Iolaus

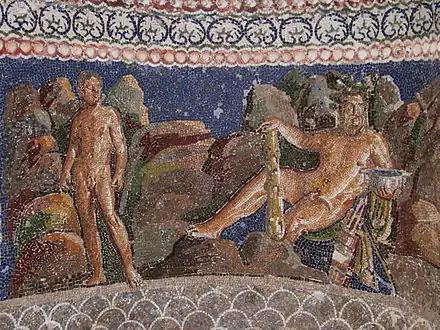
Heracles and his nephew, Iolaus. 1st century BC mosaic from the Anzio Nymphaeum, Rome.

In Greek mythology, Iolaus (Ancient Greek: Ἰόλαος "Iólāos") was a Theban divine hero. He was famed for being Heracles' charioteer and squire, and for helping with some of his Labors, as well as for being one of the Argonauts.